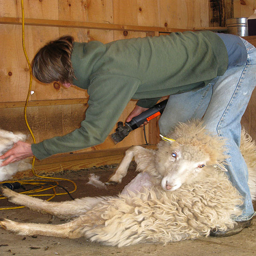
The shearer is finishing getting the wool from the sheep.
a lamb getting a bath from a person
a person shearing a sheep for it's wool
White sheep in the ground by a man in jeans.
A person is bending over and sheering a sheep.